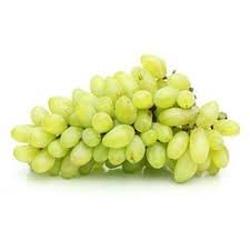
Label: Grapes